Ian Keatley

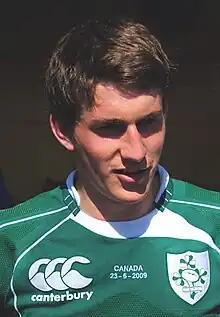
Keatley after 's win over in Vancouver

Ian James T. Keatley (born 1 April 1987) is an Irish rugby union player. He plays primarily as a fly-half, but can also play as a centre or fullback.